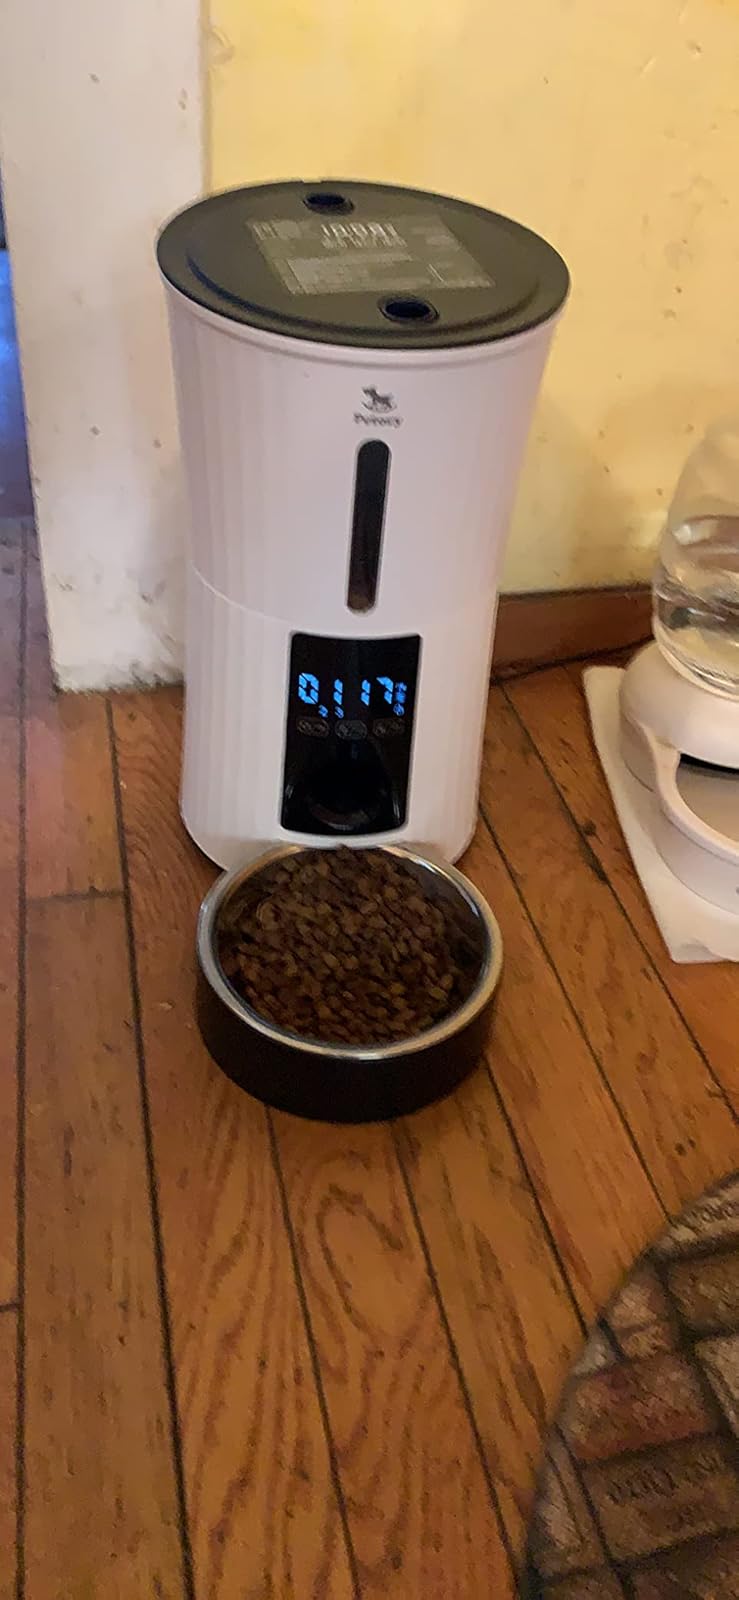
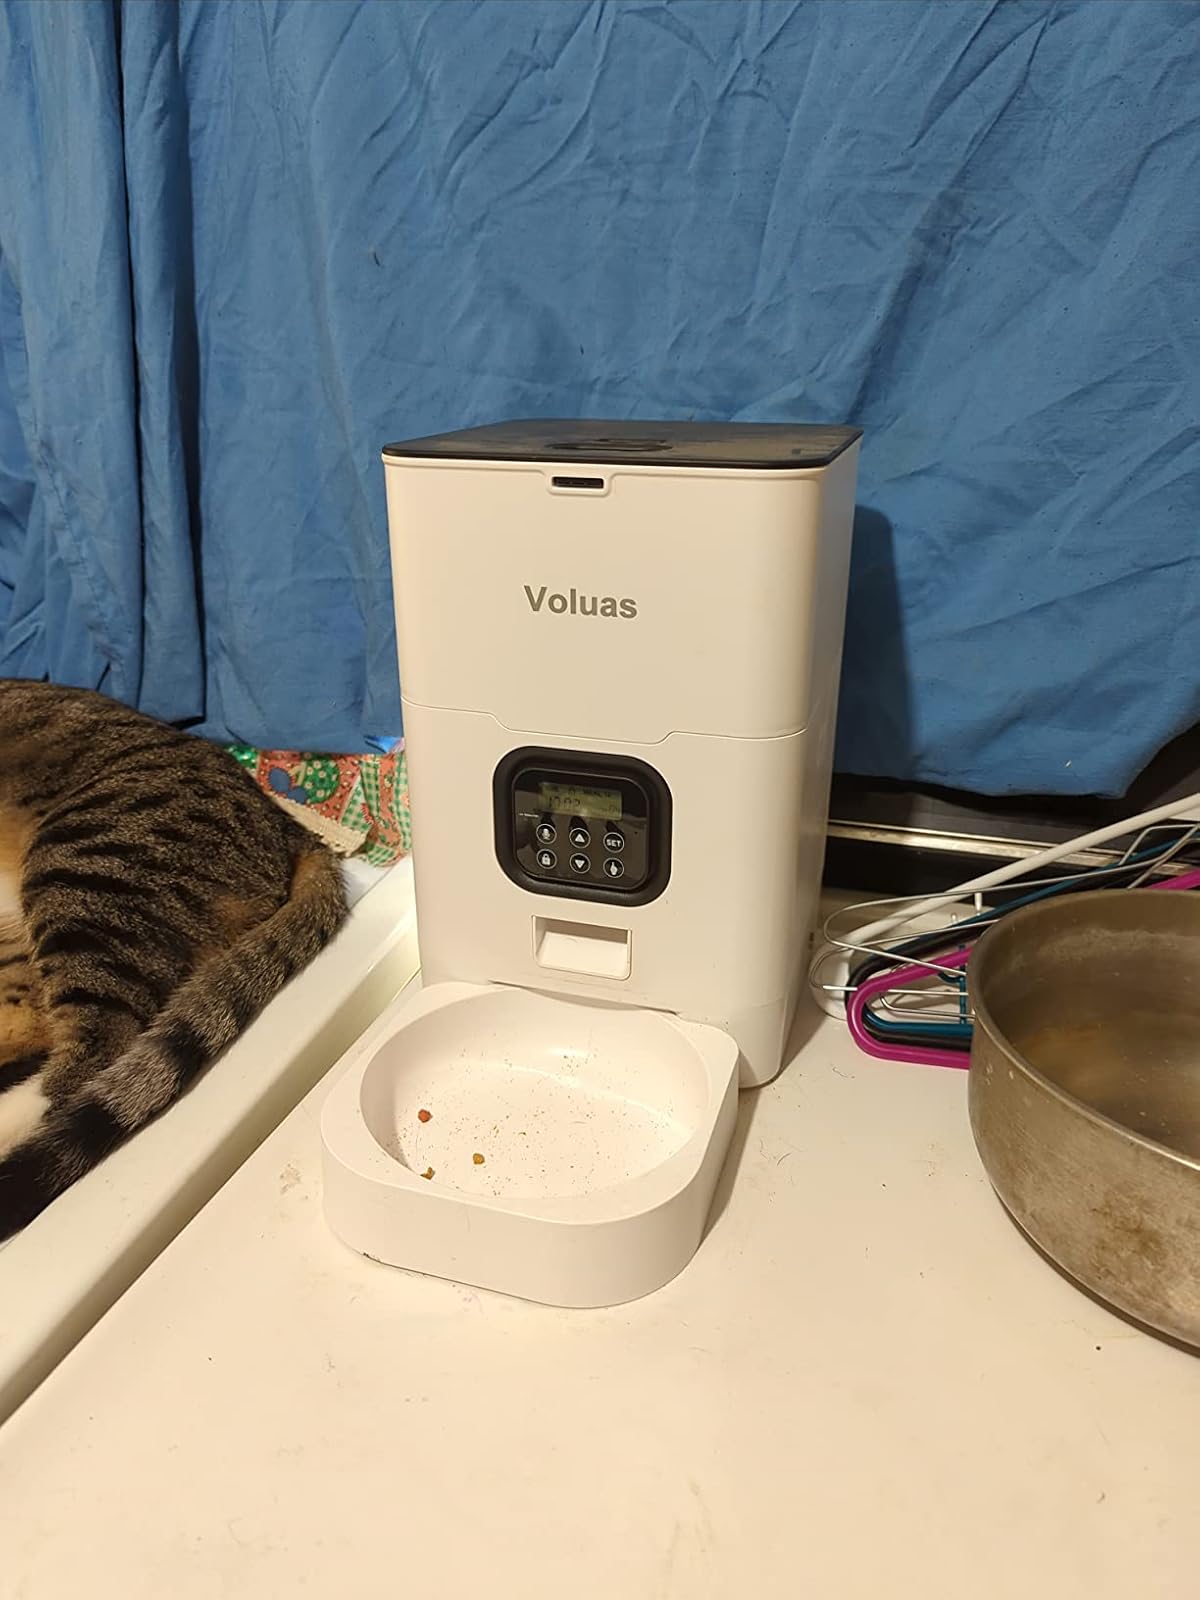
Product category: items_feeder
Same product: no